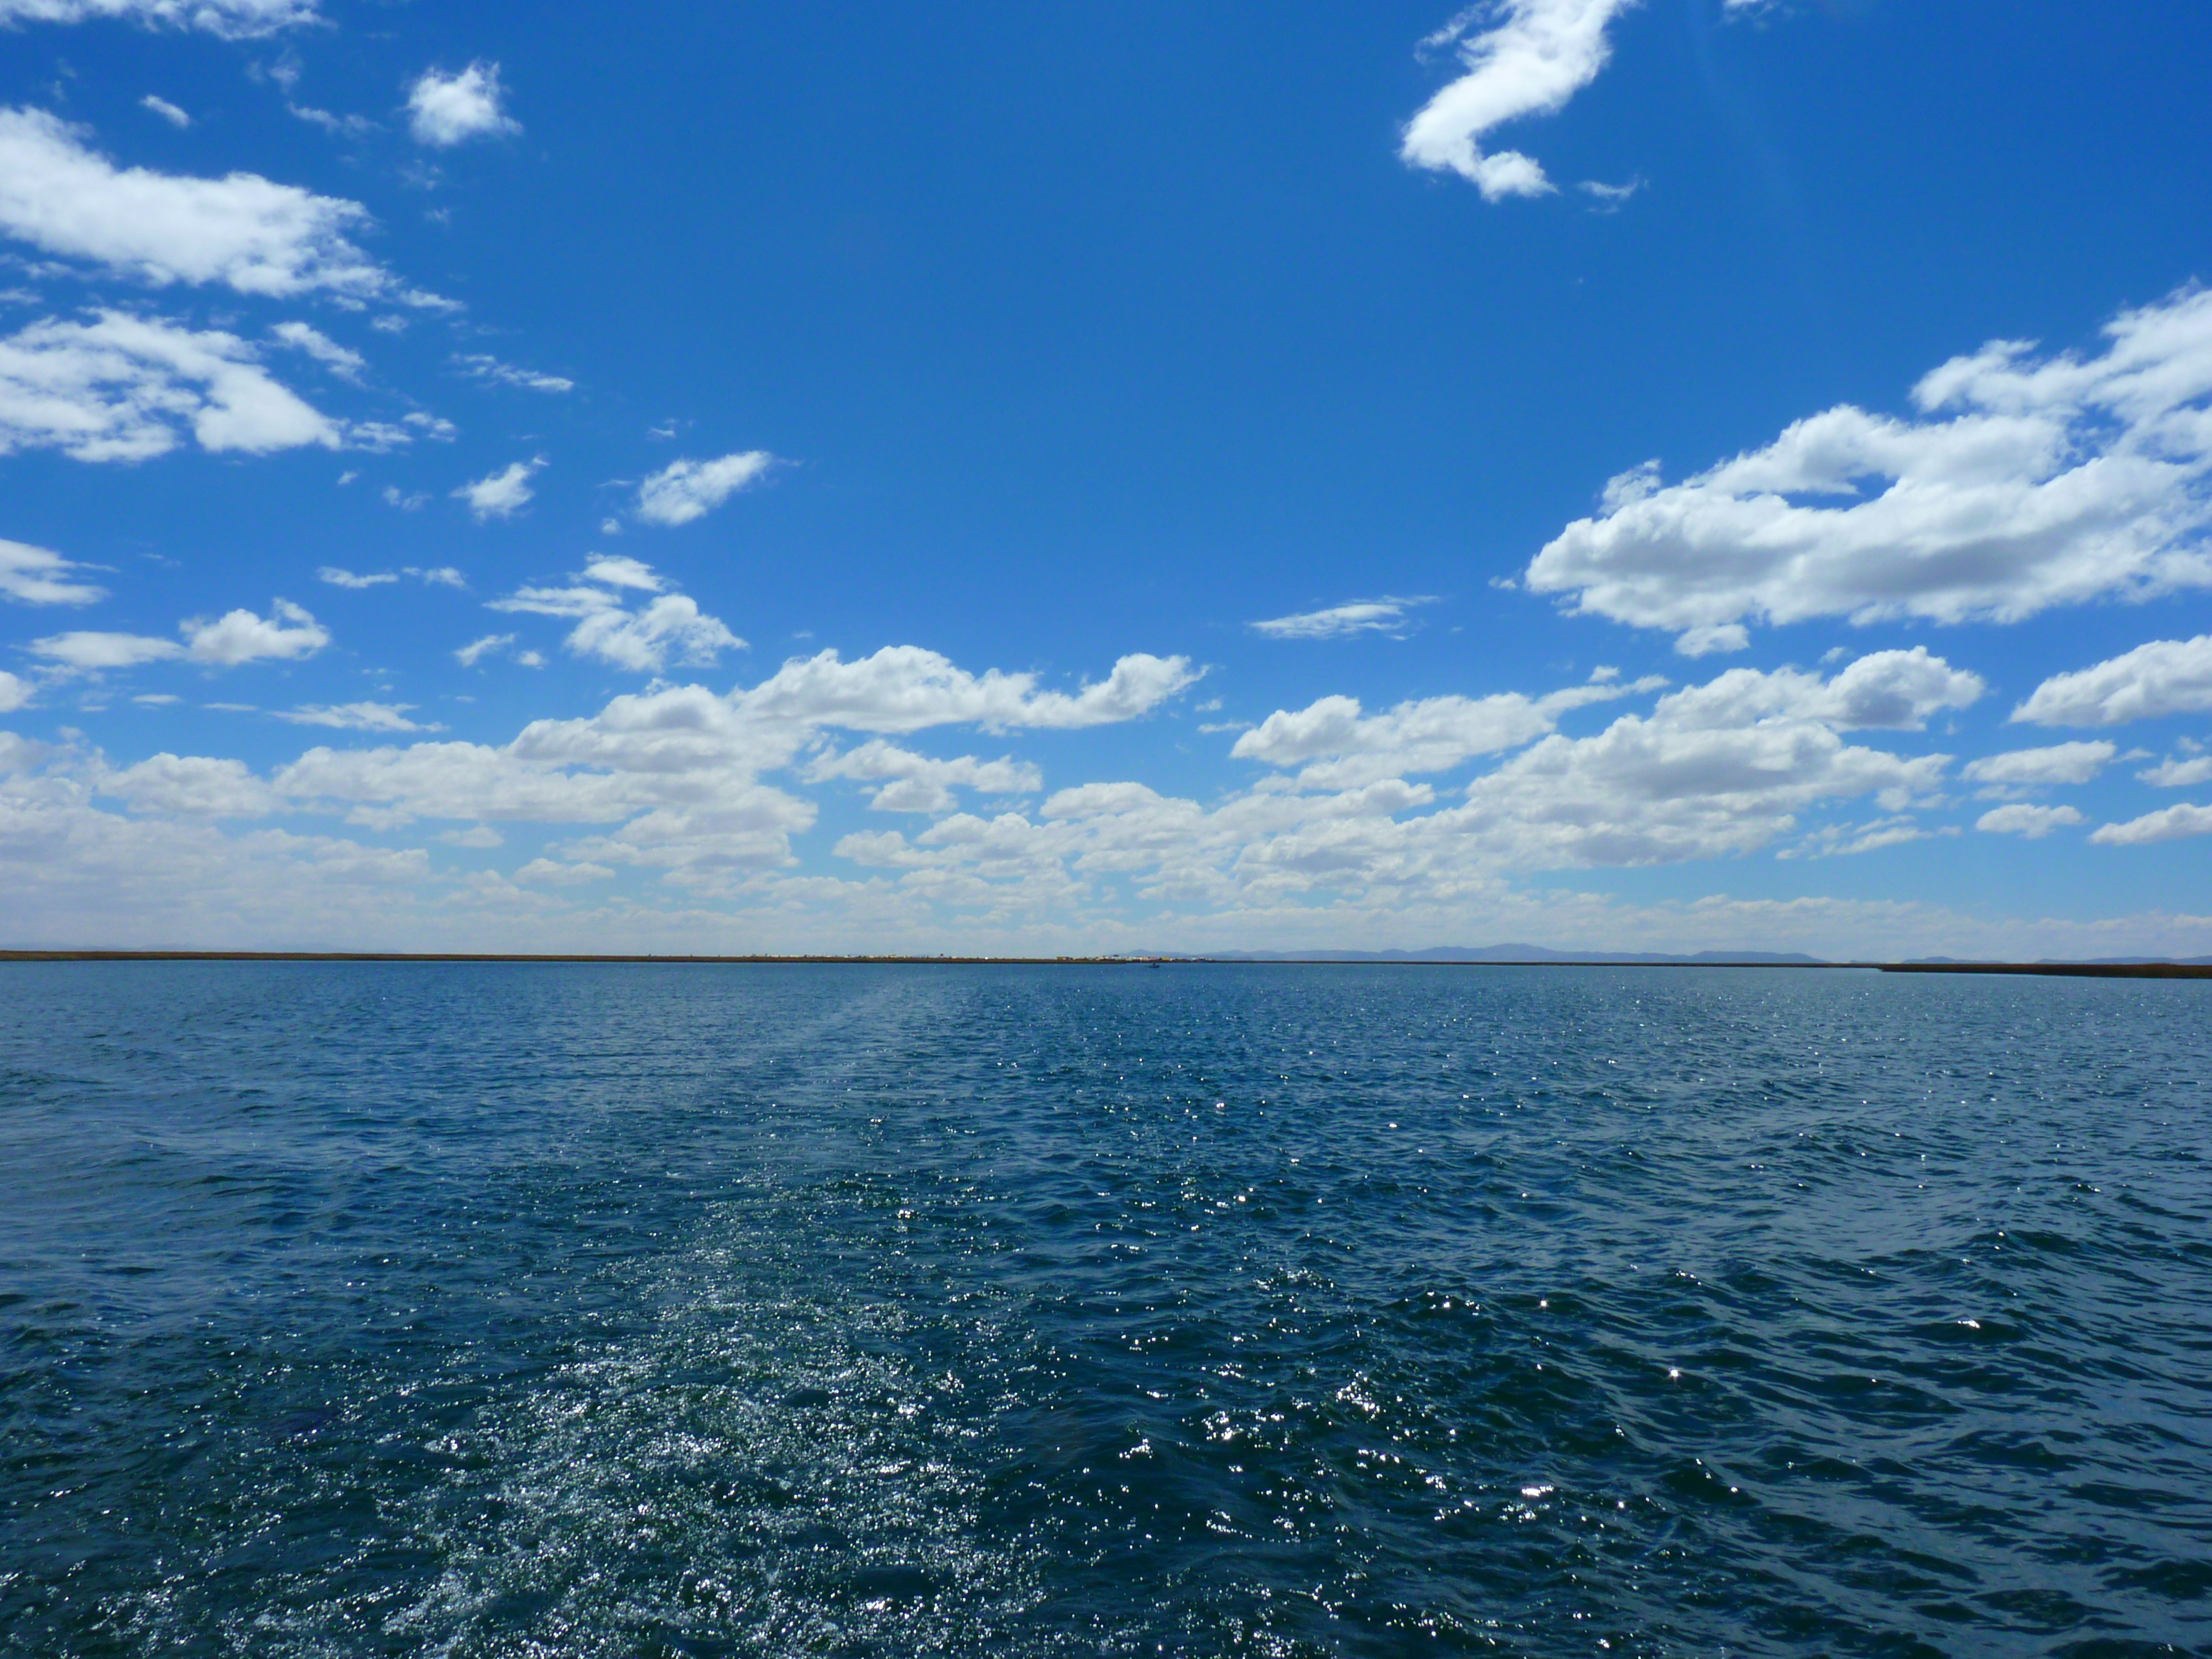
sea, coast, ocean, horizon, cloud, sky, lake, vehicle, bay, peru, body of water, waters, cape, wind wave, titiicaca see